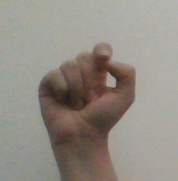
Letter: fa